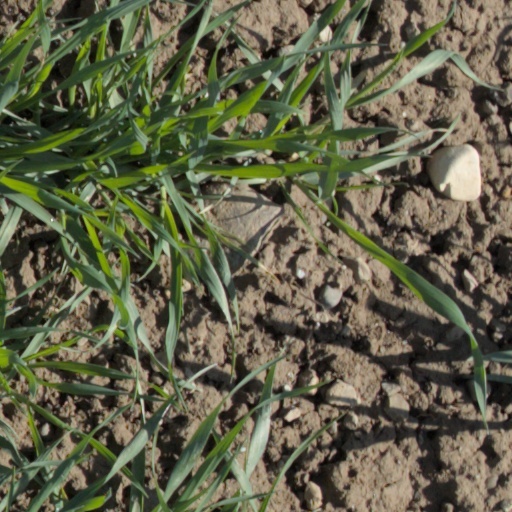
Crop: wheat